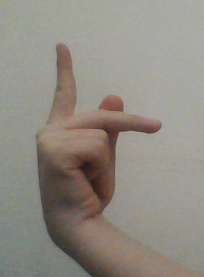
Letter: dha